Stratioti

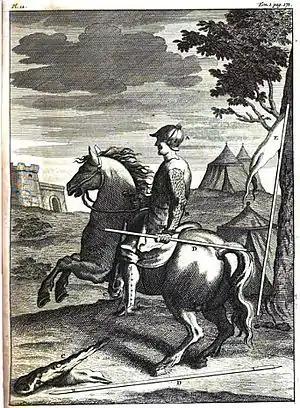
French estradiot and his arms. Notice the short double-pointed spear (""arzegaye""). Engraving, 1724 (G. Daniel).

The stradioti were recruited in Albania, Greece, Dalmatia, Serbia and Cyprus. Those units continued the military traditions of Byzantine and Balkan cavalry warfare. As such, they had previously served Byzantine and Albanian rulers, they then entered Venetian military service during the Ottoman-Venetian wars in the 15th century. It has been suggested that a ready pool of Albanian stradioti was the product of the northern Albanian tribal system of feud (Gjakmarrja) and consequent emigration. The precise year when stratioti units began to be recruited in western armies is not known. However, under 1371 state decrees of the Venetian Republic those Greeks that lived in Venetian controlled territories were allowed to join the Venetian army.